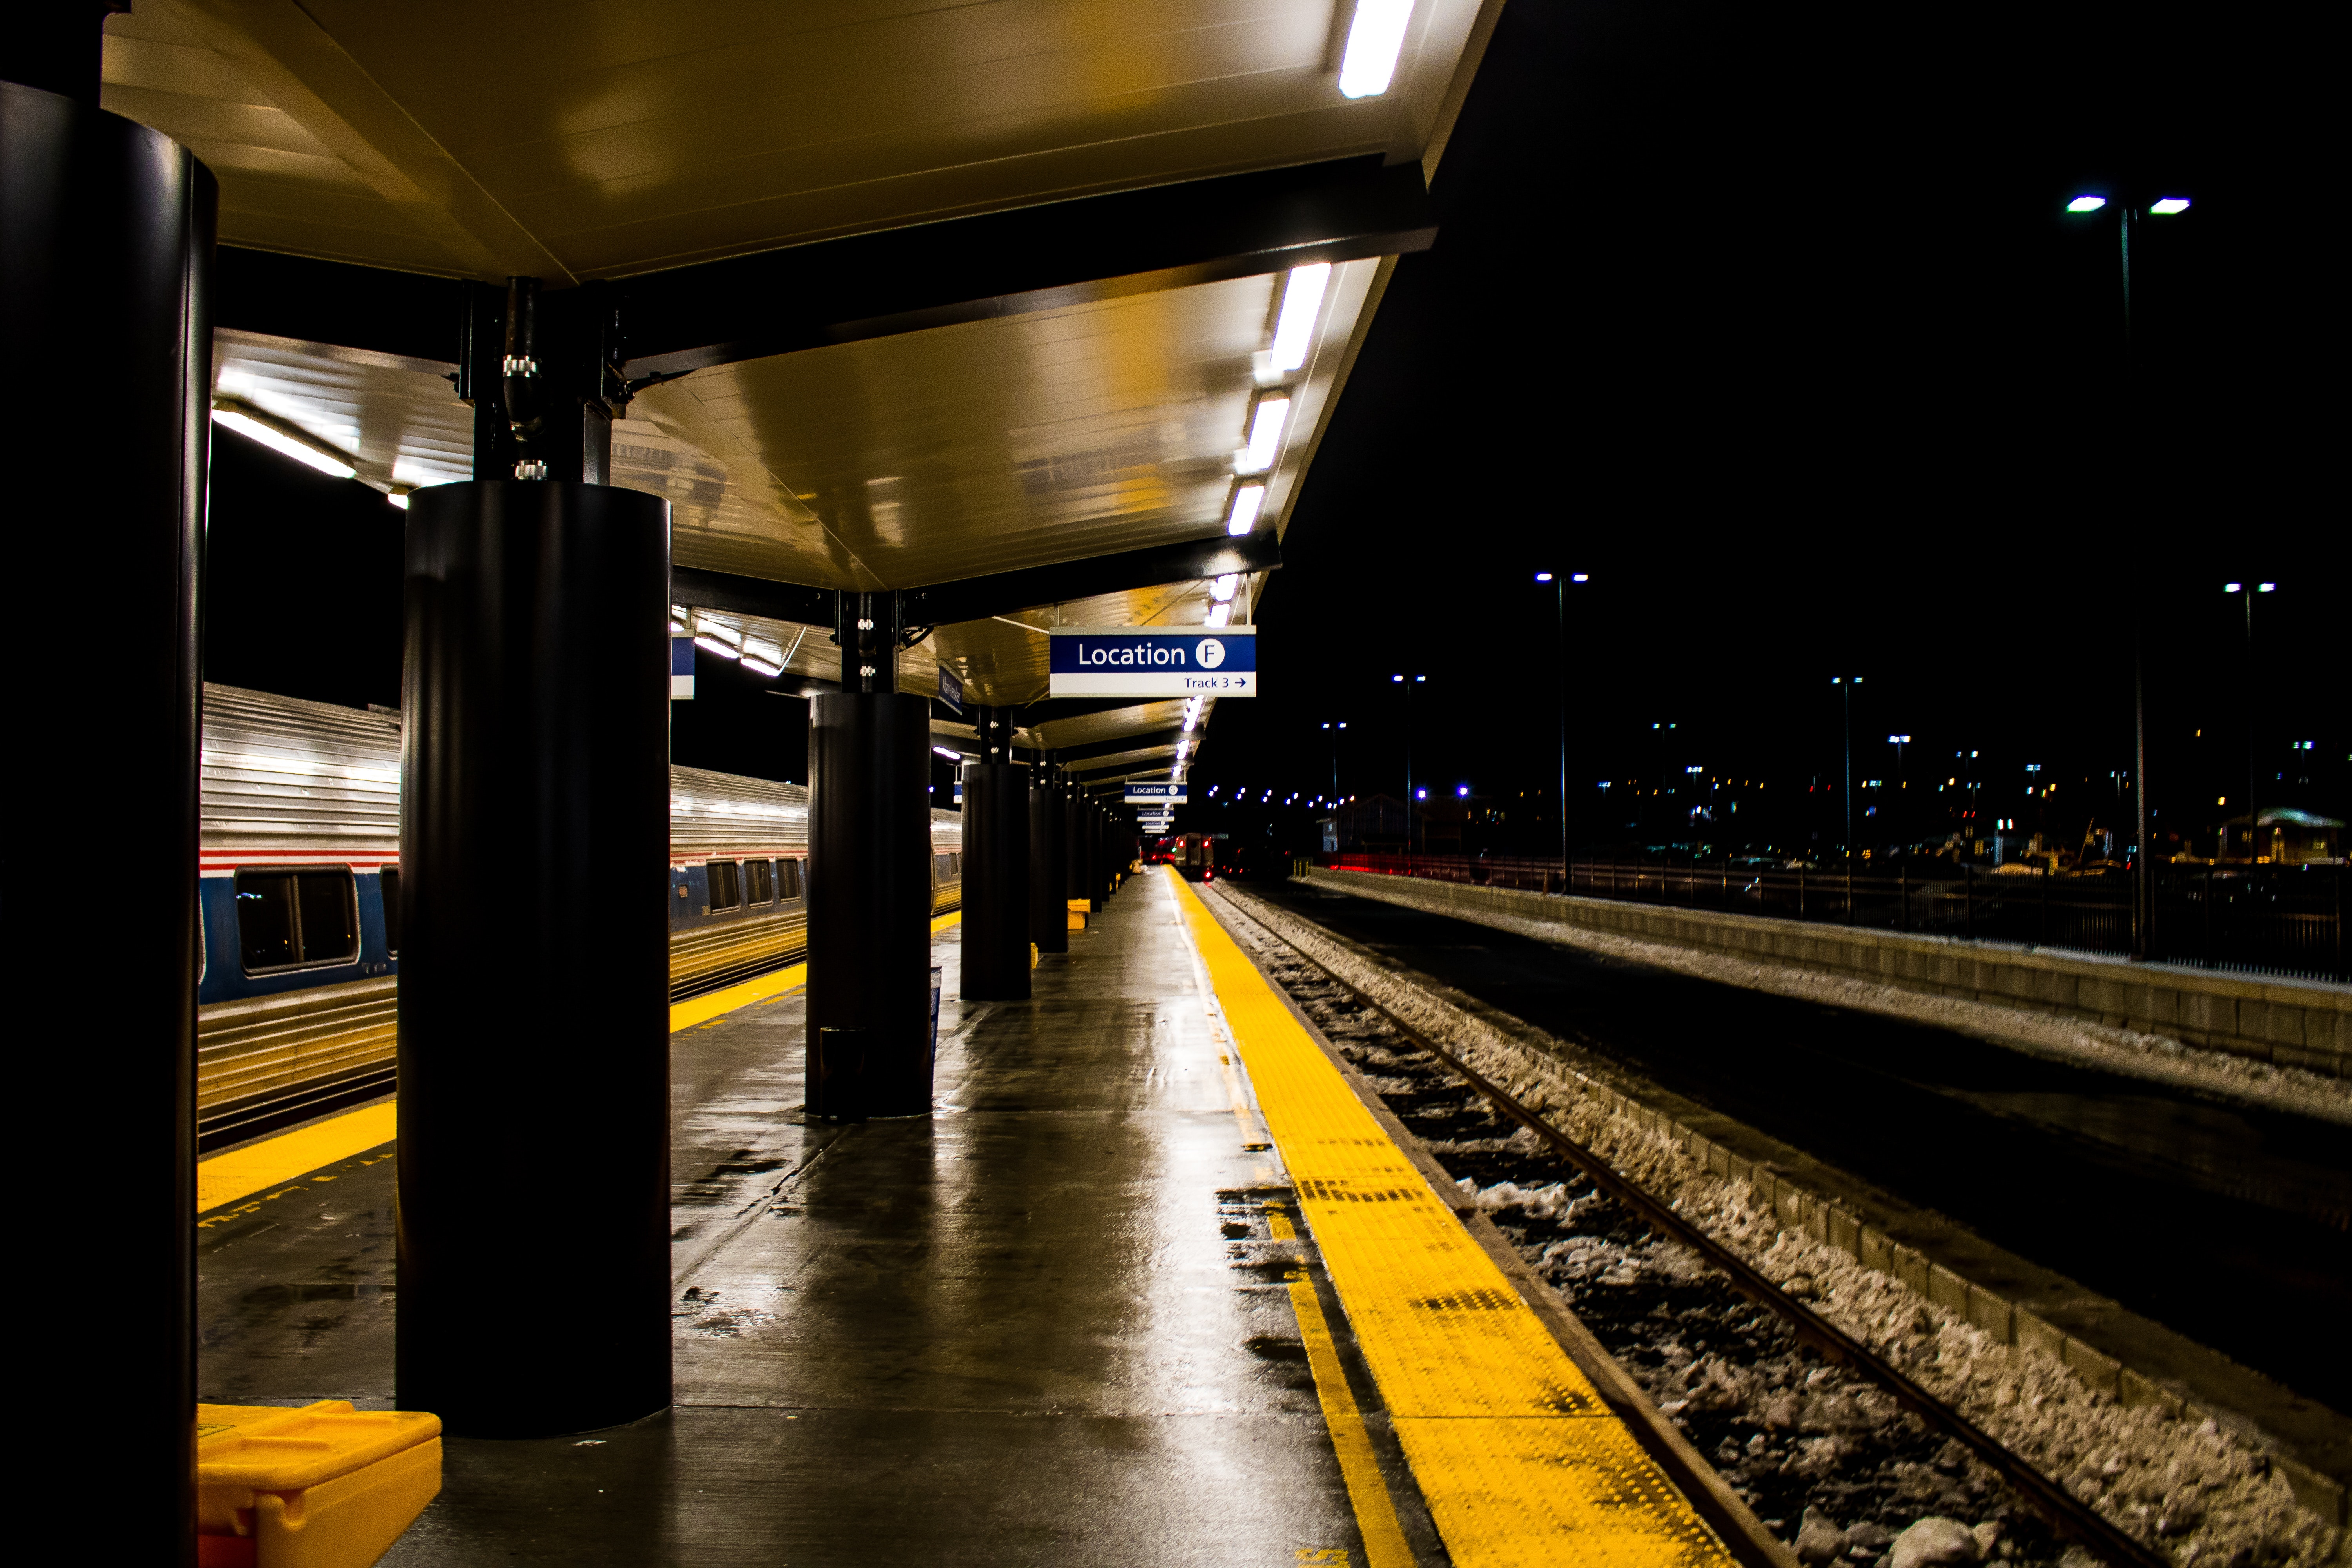
night, yellow, transport, metropolitan area, light, urban area, lighting, sky, architecture, mode of transport, line, train station, public transport, metro station, metro, infrastructure, city, street, building, metropolis, road, street light, road surface, vehicle, traffic, midnight